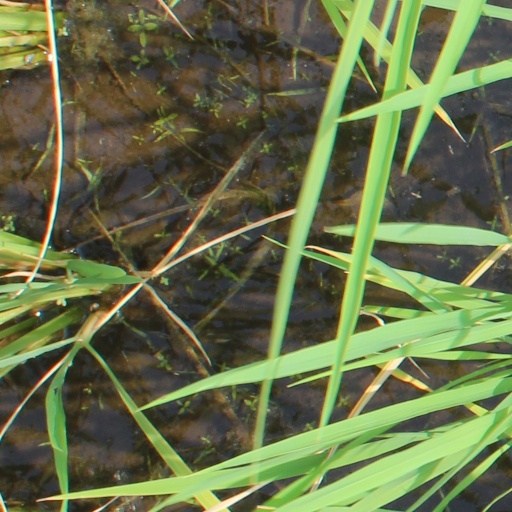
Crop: rice